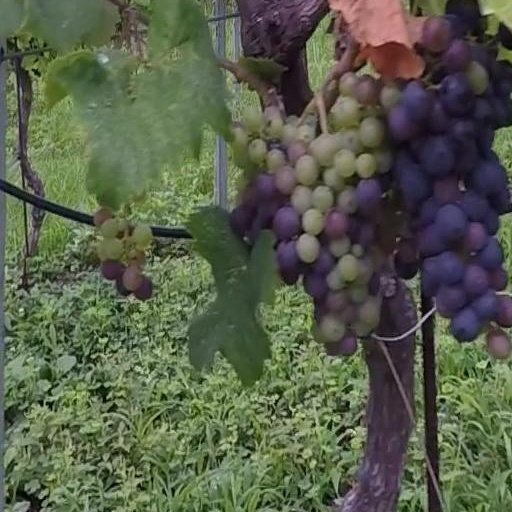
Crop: grape